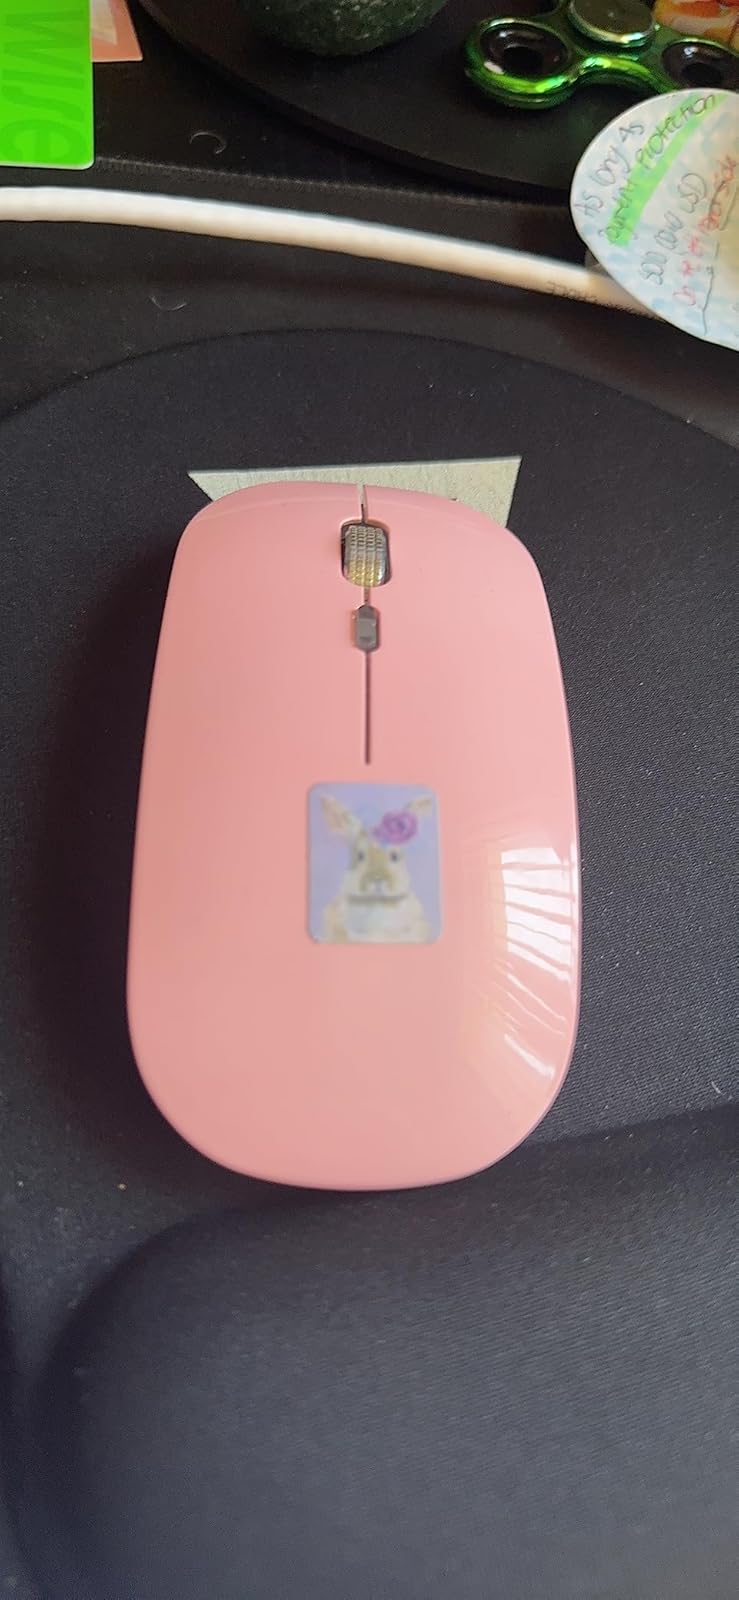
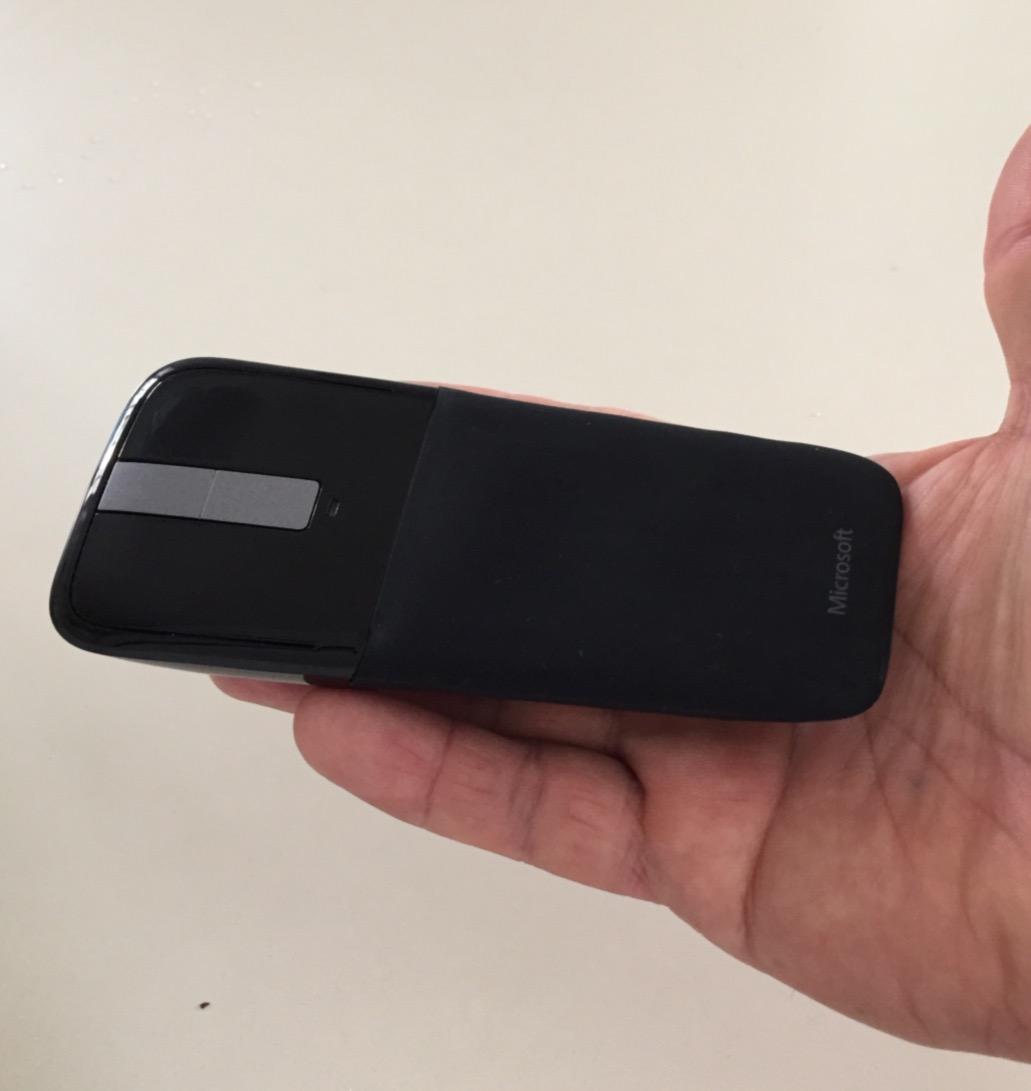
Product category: mouse
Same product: no